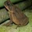
Label: frog